Lorient

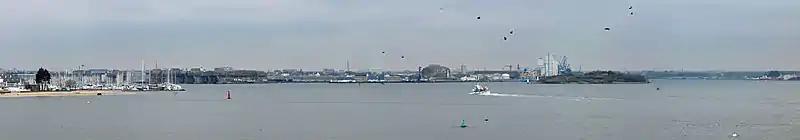
The port and disused submarine base

From its founding, shipbuilding has always been of great importance to the city. DCNS continues the legacy of the formerly state-owned shipyards (colloquially known as "l'Arsenal") that began operation in 1690. It still builds warships, mainly frigates. There is also a substantial industrial base in Keroman to support the fishing fleet.